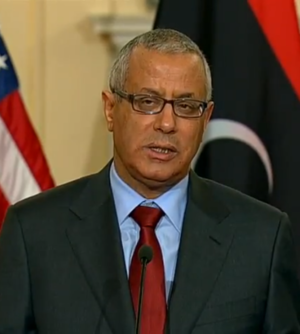
Ali Zeidan
Ali Zeidan var premierminister i Libyen fra 2012 til 2014. Han blev udnævnt af Nationalkongressen den 14. oktober 2012 og indtog kontoret den 14. november 2012, efter at kongressen havde godkendt hans regering. Før borgerkrigen i Libyen var Zeidan menneskerettighedsadvokat i Genève, og ifølge engelske BBC blev han af lokale anset for at have en liberal overbevisning. Zeidan blev om morgenen den 10. oktober 2013 bortført af bevæbnede mænd på et hotel i Tripoli. Han blev frigivet senere samme dag.